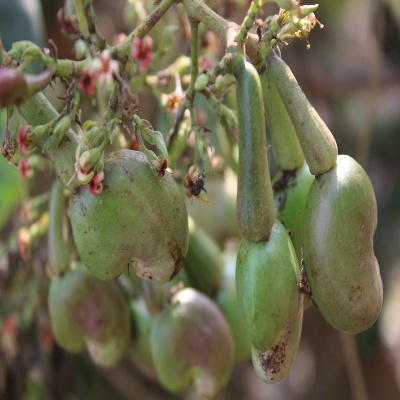
Crop: Cashew
Condition: healthy